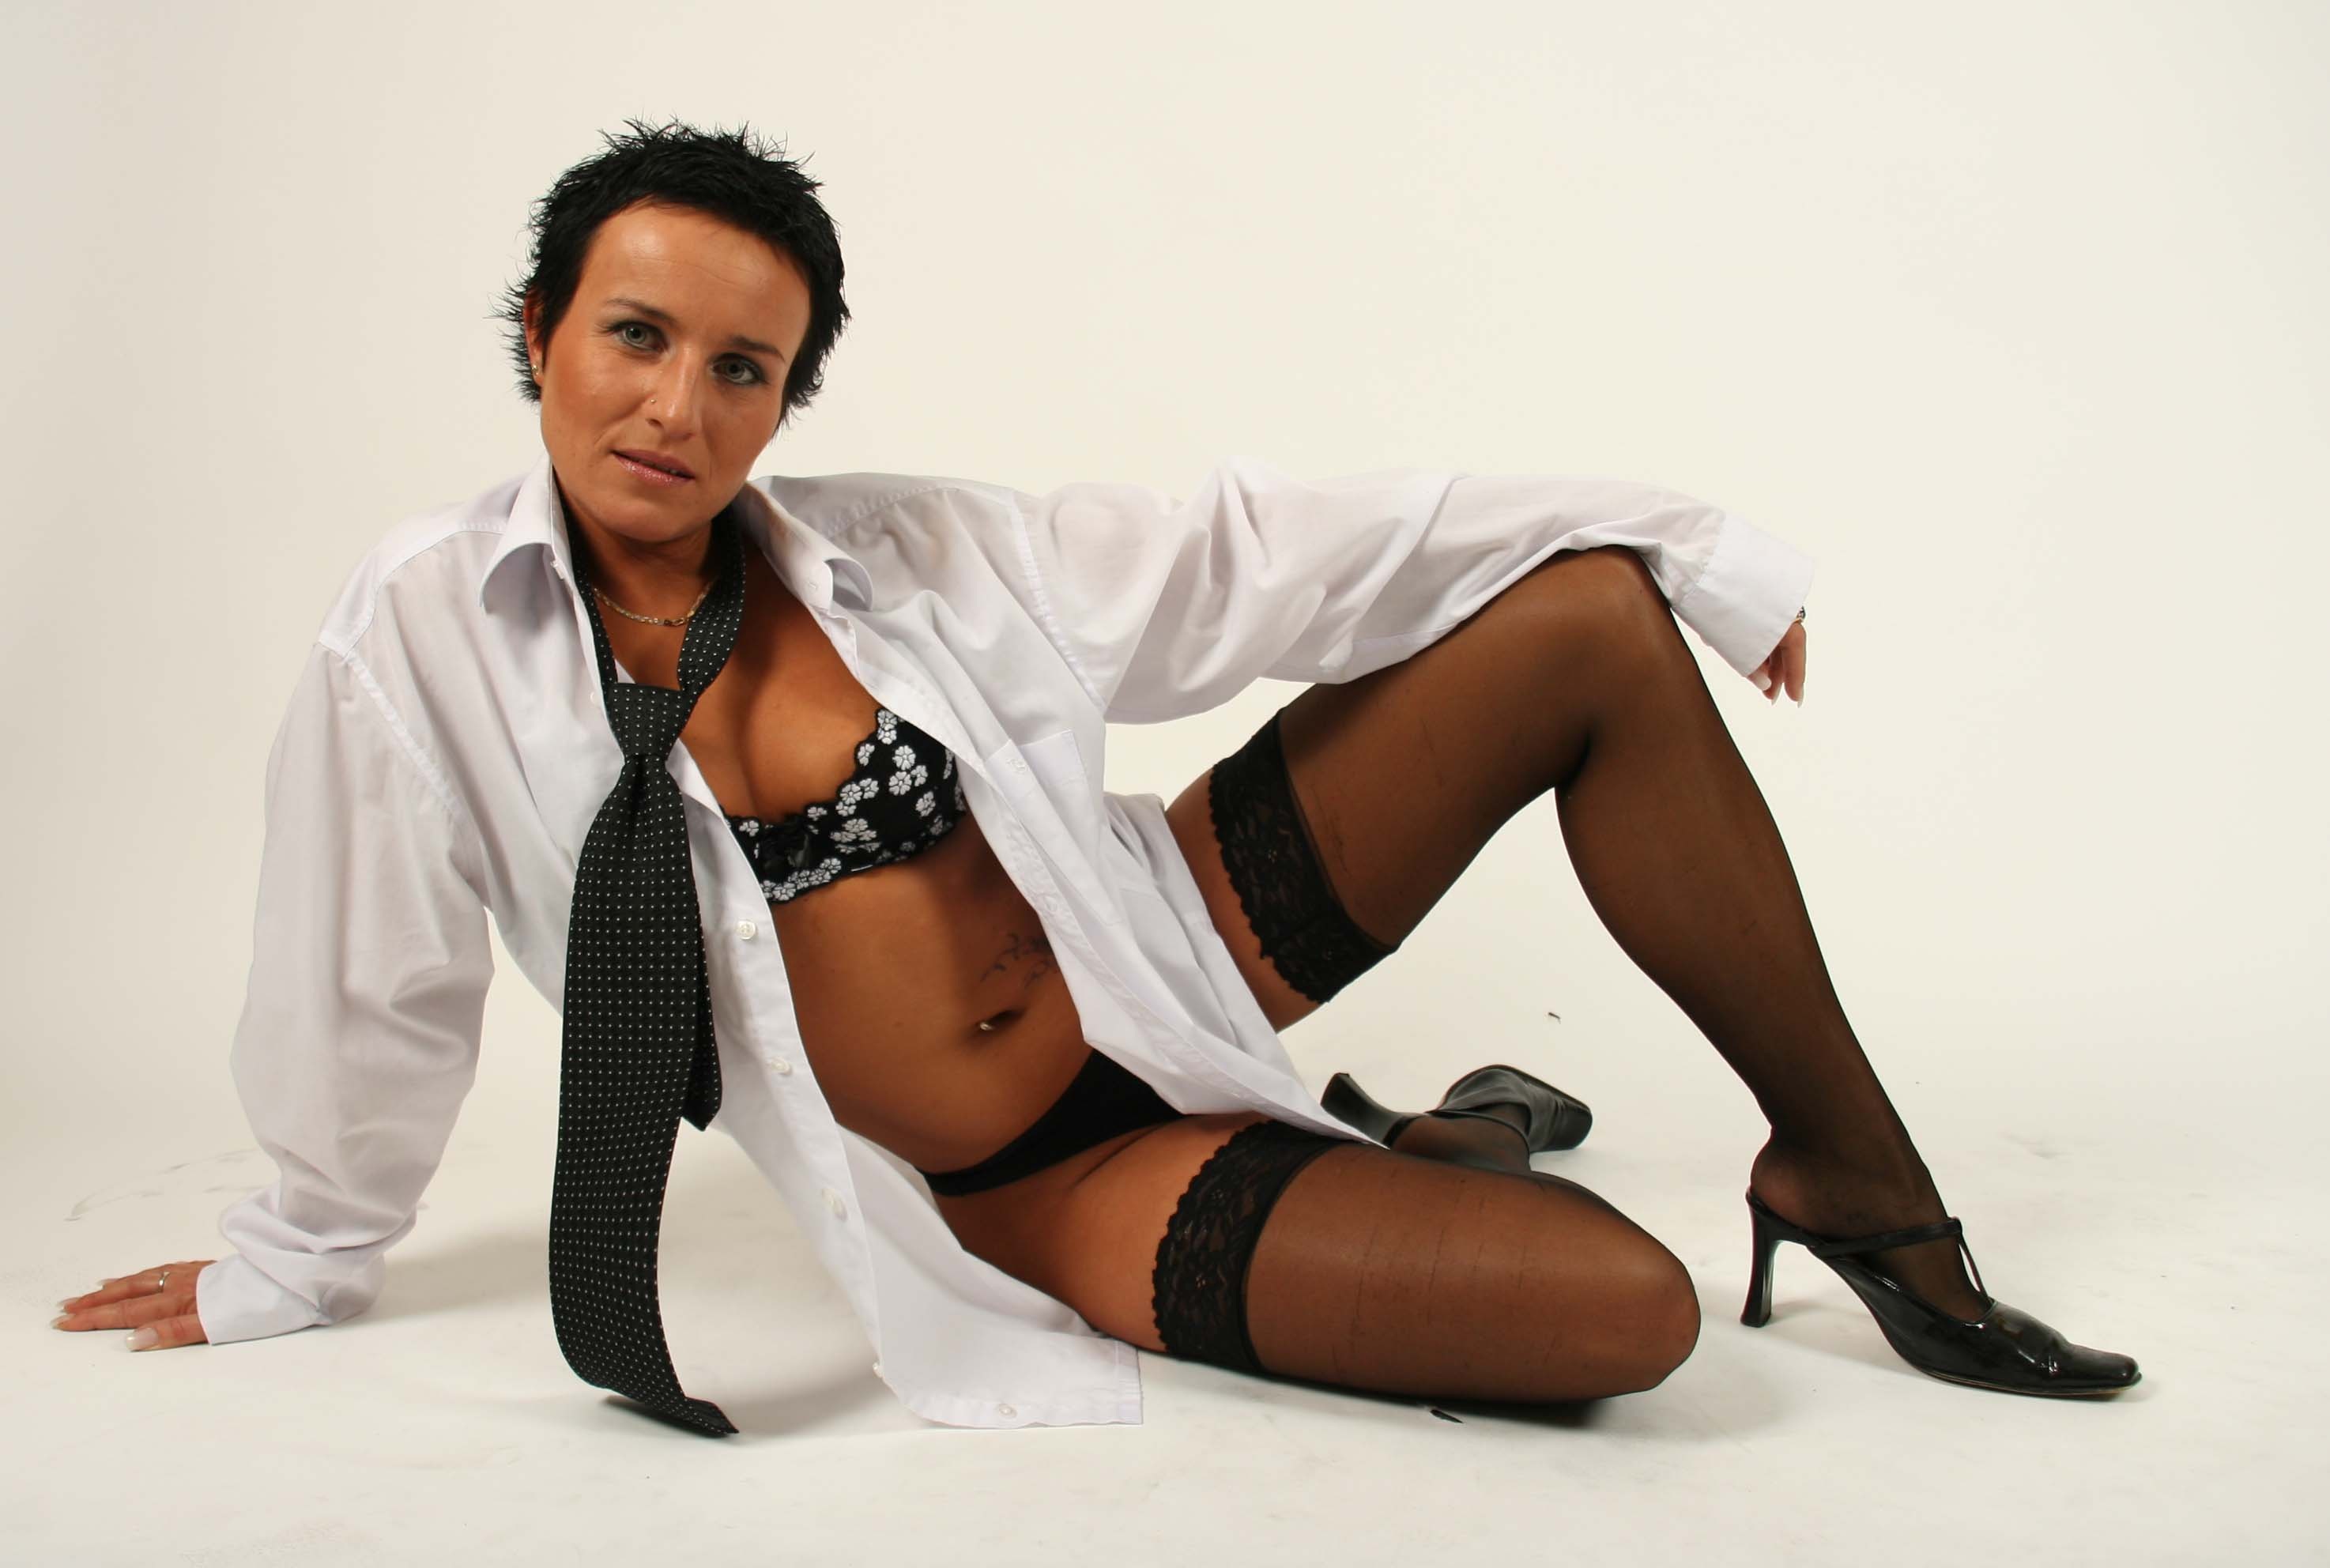
girl, leg, model, clothing, lady, human body, black hair, thigh, sexy, character, stocking, abdomen, photo shoot, human positions, supermodel